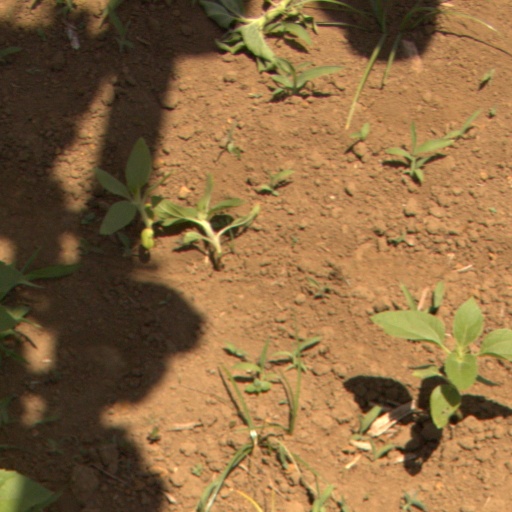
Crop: Jerusalem artichoke